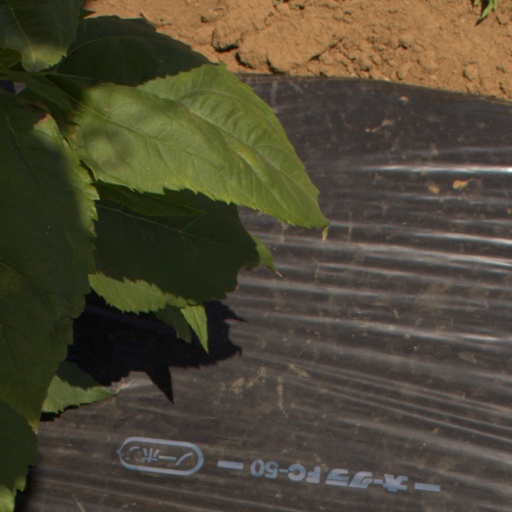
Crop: Jerusalem artichoke